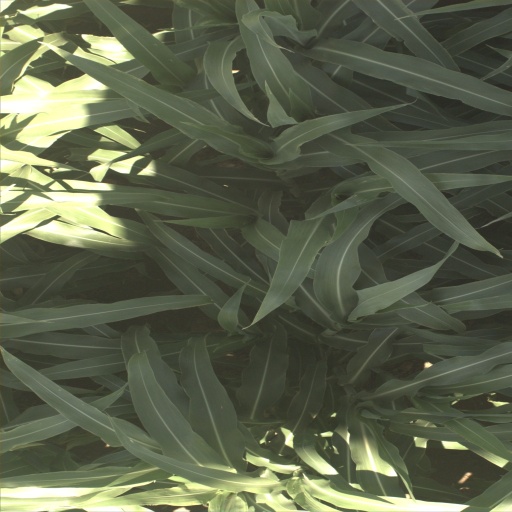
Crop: sorghum